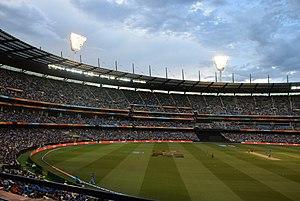
La Coupe du monde de cricket de 2015 est la onzième édition de la Coupe du monde de cricket. Elle se déroule en Australie et en Nouvelle-Zélande du 14 février au 29 mars 2015. Quatorze sélections y participent : les 10 membres de plein droit de l'International Cricket Council, qualifiés d'office, et quatre équipes s'étant hissées à ce niveau par le biais de divers tournois et épreuves de qualification. Le premier tour se compose de deux groupes de sept. Il est suivi d'une phase à élimination directe : quarts de finale, demi-finales, et finale au Melbourne Cricket Ground de Melbourne.